Jinan

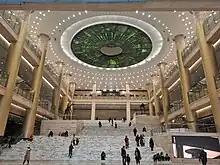
Hall of Shandong Provincial Museum

Construction of the Jinan Metro started in 2013, and it officially opened in 2019. Currently, Lines 1, 2 and 3 are operational, with a total of 48 stations.